DNA

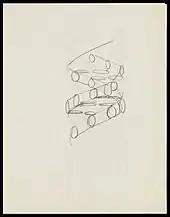
Pencil sketch of the DNA double helix by Francis Crick in 1953

By 1951, Alec Todd and collaborators at the University of Cambridge had determined by biochemical methods how the backbone of DNA is structured via the successive linking of carbon atoms 3 and 5 of the sugar to phosphates. This would help to corroborate Watson and Crick's later X-ray structural work. Todd would later be awarded the 1957 Nobel Prize in Chemistry for this and other discoveries related to DNA.